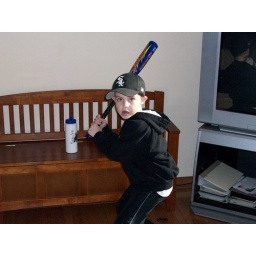
playing ball in the house